Edgar Kennedy

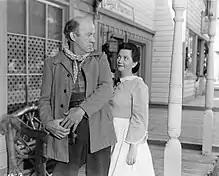
Kennedy and Patsy Kelly in "In Old California", (1942)

Kennedy became so identified with frustration that practically every studio hired him to play hotheads. He often played dumb cops, detectives, and even a prison warden; sometimes he was a grouchy moving man, truck driver, or blue-collar workman. His character usually lost his temper at least once. In "Diplomaniacs", he presides over an international tribunal where Wheeler & Woolsey want to do something about world peace. "Well, ya can't do anything about it ," yells Kennedy, "This is a " Kennedy, established as the poster boy for frustration, even starred in an instructional film titled "The Other Fellow", where he played a loudmouthed roadhog venting his anger on other drivers (each played by Kennedy as well), little realizing that, to them, is "the other fellow."